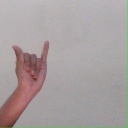
अक्षर: य